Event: Nepal Earthquake
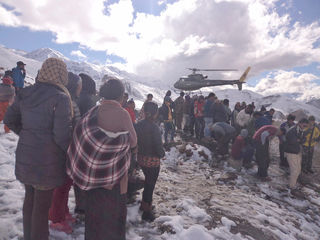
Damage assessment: damage